Percy Crosby

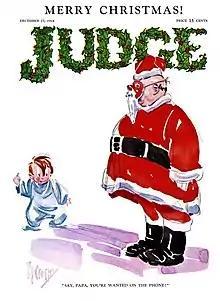
Cover art for "Judge", 27 Dec 1924

While in training, Crosby created a daily comic panel, "That Rookie from the Thirteenth Squad", for the McClure Syndicate, writing and drawing it from the front in France while serving as a first lieutenant in the 77th Division, AEF. The comic was collected into his first two books, "That Rookie of the Thirteenth Squad" (1917) and "Between Shots" (1919). While at the Argonne front, Crosby was struck by shrapnel in the eye, suffering no permanent damage, and earned the Purple Heart.